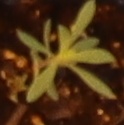
Label: Kochia